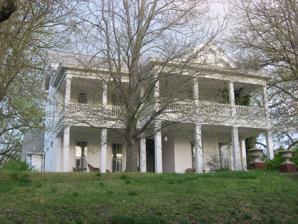
Building: George Boardman Clark House
Country: United States of America
Year built: 1882
Historic house in Missouri, United States United States historic place George Boardman Clark House U.S. National Register of Historic Places U.S. Historic district Contributing property George Boardman Clark House, April 2013 Show map of Missouri Show map of the United States Location 6 S. Fountain St., Cape Girardeau, Missouri Coordinates 37°18′12″N 89°31′21″W / 37.30333°N 89.52250°W / 37.30333; -89.52250 Area 1.2 acres (0.49 ha) Built 1882 ( 1882 ) , 1909 Architect Deane, Edwin Branch Architectural style Queen Anne NRHP reference No. 94000738 Added to NRHP July 22, 1994 George Boardman Clark House , also known as Kellerman House , is a historic home located at Cape Girardeau, Missouri .  It was built in 1882, and is a two-story, "T"-plan, Queen Anne style painted brick dwelling. It sits on a sandstone foundation.  About 1909, the original one-story front porch was replaced with a two-story porch. It was listed on the National Register of Historic Places in 1994. It is located in the Courthouse-Seminary Neighborhood Historic District . References